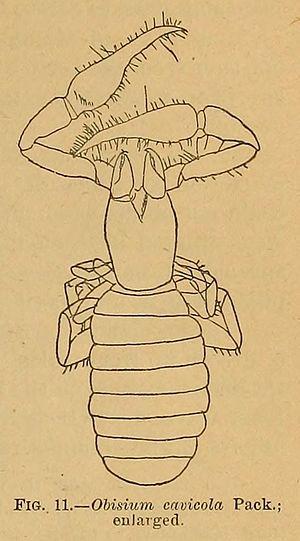
Chitrella est un genre de pseudoscorpions de la famille des Syarinidae.
Chitrella cavicola est une espèce de pseudoscorpions de la famille des Syarinidae.